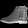
Label: Ankle boot